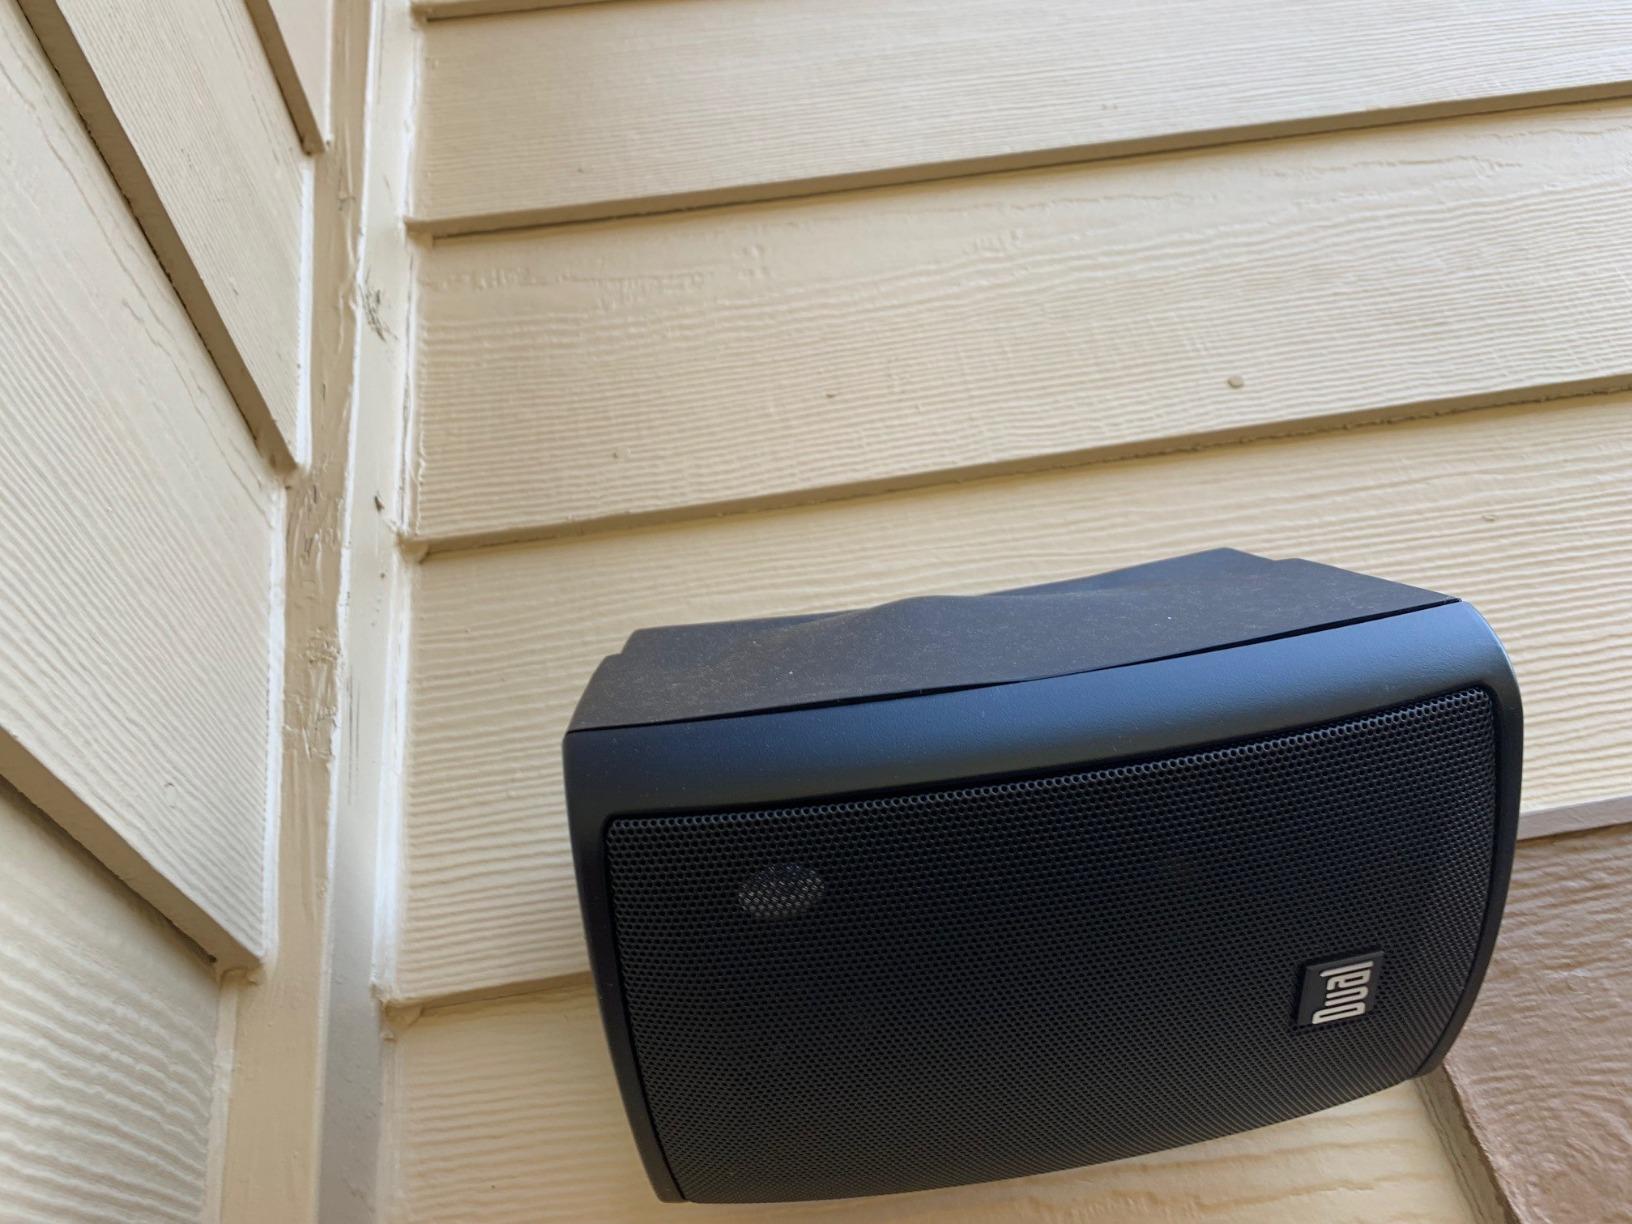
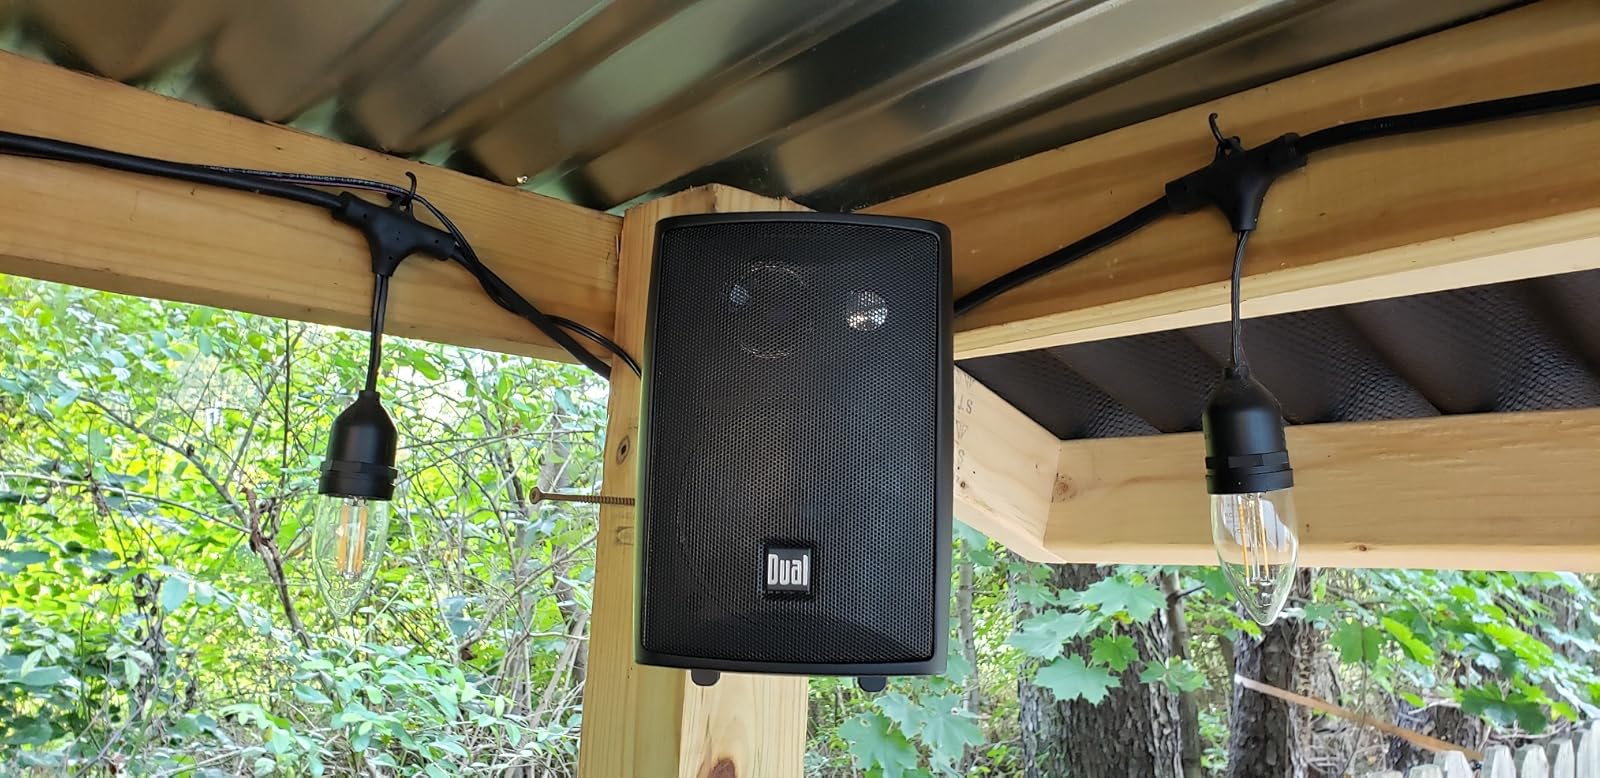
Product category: speaker
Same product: yes